Gyaincain Norbu

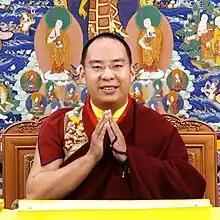
Gyaincain Norbu in 2023

Chökyi Gyalpo, also referred to by his secular name Gyaincain Norbu or Gyaltsen Norbu (born 13 February 1990), is considered the 11th Panchen Lama by the People's Republic of China (PRC). He is also the vice president of the Buddhist Association of China, an organization managed by the United Front Work Department of the Central Committee of the Chinese Communist Party. Gyalpo is considered by critics to be a proxy of the Chinese government.